2020 TireRack.com Grand Prix at Road Atlanta

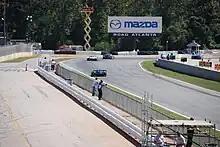
Michelin Raceway Road Atlanta, where the race was held.

The race was brought about as a replacement to the annual 6 Hours of Watkins Glen, which was canceled in 2020 due to New York state COVID-19 travel and gathering restrictions. In late August, Tire Rack was announced as the title sponsor of the event. After fan entry was prohibited at the previous round at VIR, spectators were allowed to attend the event, albeit subject to strict COVID-19 restrictions, including a lack of paddock access and facemask mandates.